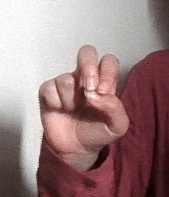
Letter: gaaf